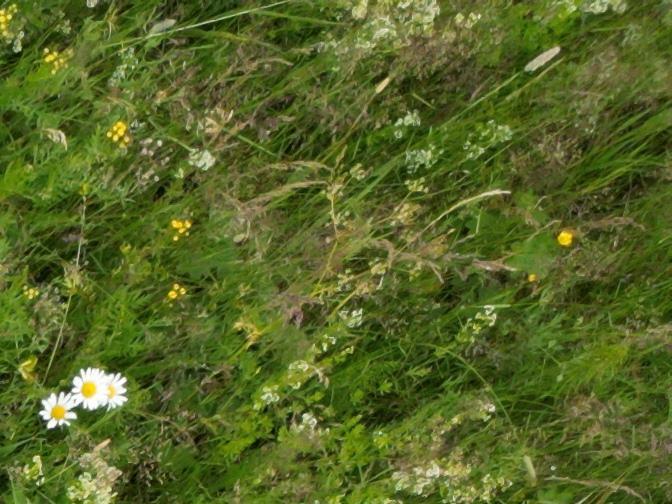
Flowers visible:  daisy flowers, yarrow flowers, yarrow flowers,  daisy flowers,  daisy flowers,  daisy flowers